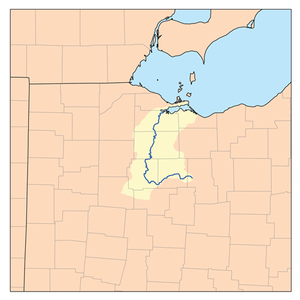
La Sandusky est une rivière, affluent du Lac Érié qui coule dans l'État de l'Ohio aux États-Unis. Depuis sa source dans le Comté de Richland, elle court sur environ 240 km et se jette dans le Lac Érié dans la baie de Sandusky.
La baie de Sandusky est située sur le lac Érié dans l'État de l'Ohio. Elle forme un petit estuaire pour la rivière Sandusky qui se jette dans le lac en traversant cette baie profonde.